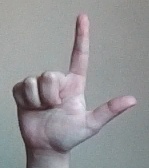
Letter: laam